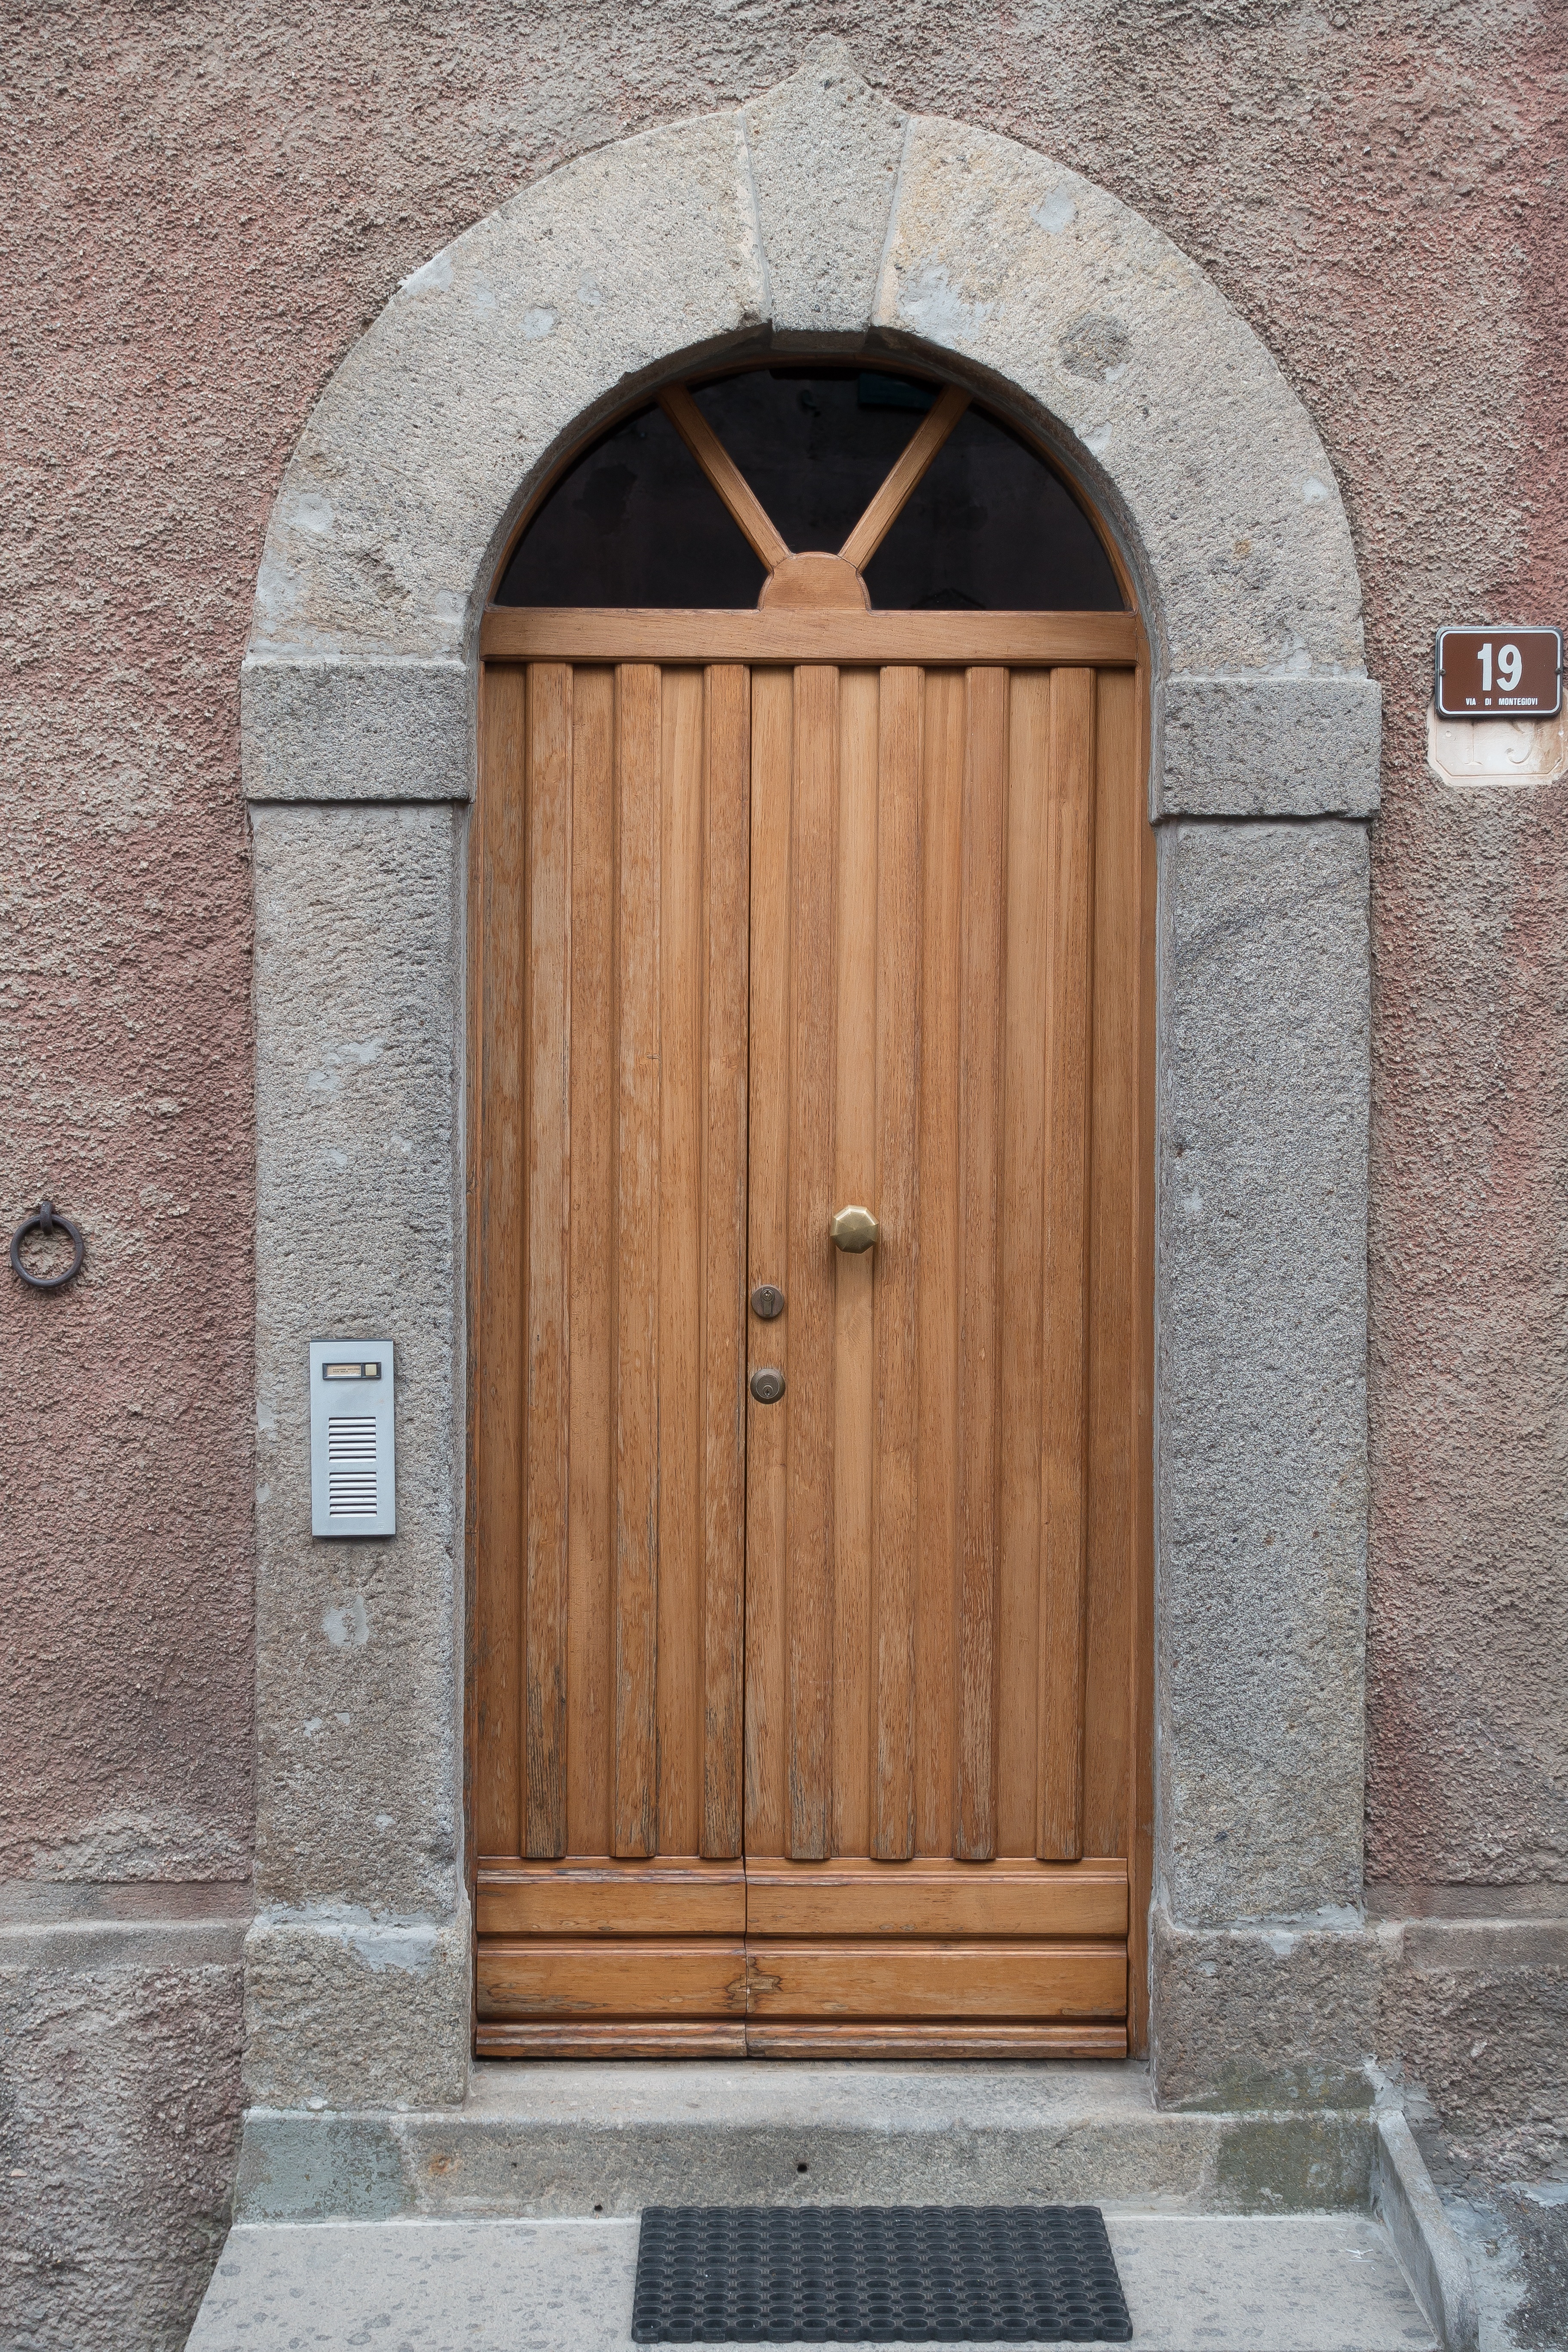
architecture, wood, building, home, arch, facade, chapel, gate, door, apartment, front door, input, house entrance, portal, natural stone, door handle, lintel, input range